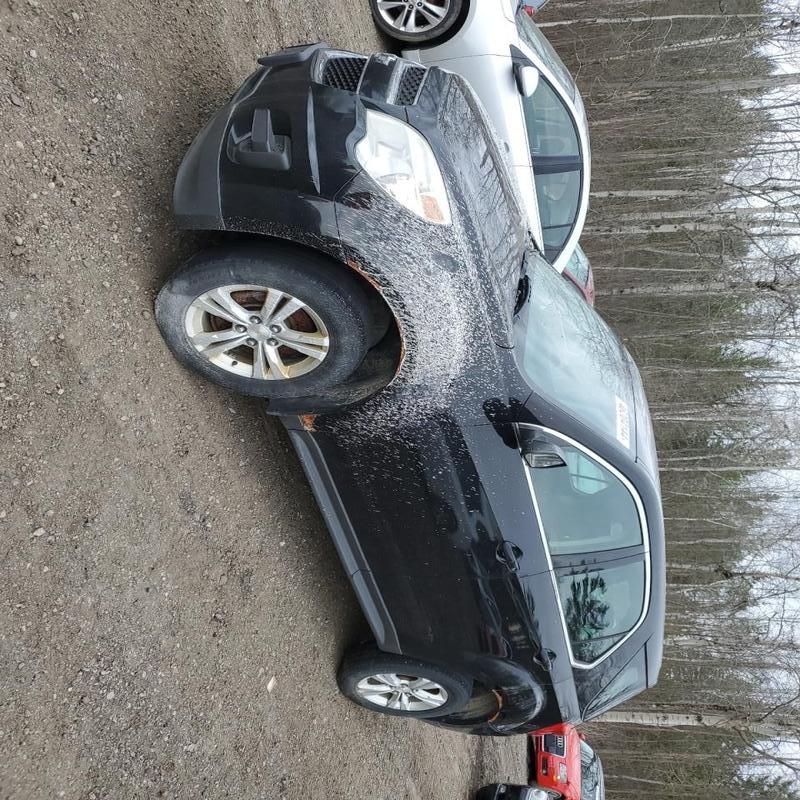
Aucun dommage détecté.
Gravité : aucun